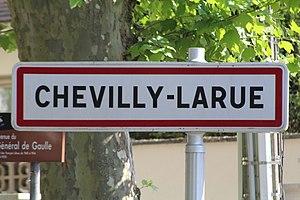
Panneau d'entrée dans Chevilly-Larue.
Chevilly-Larue est une commune française située dans le département du Val-de-Marne en région Île-de-France. Ses habitants sont appelés les Chevillais.